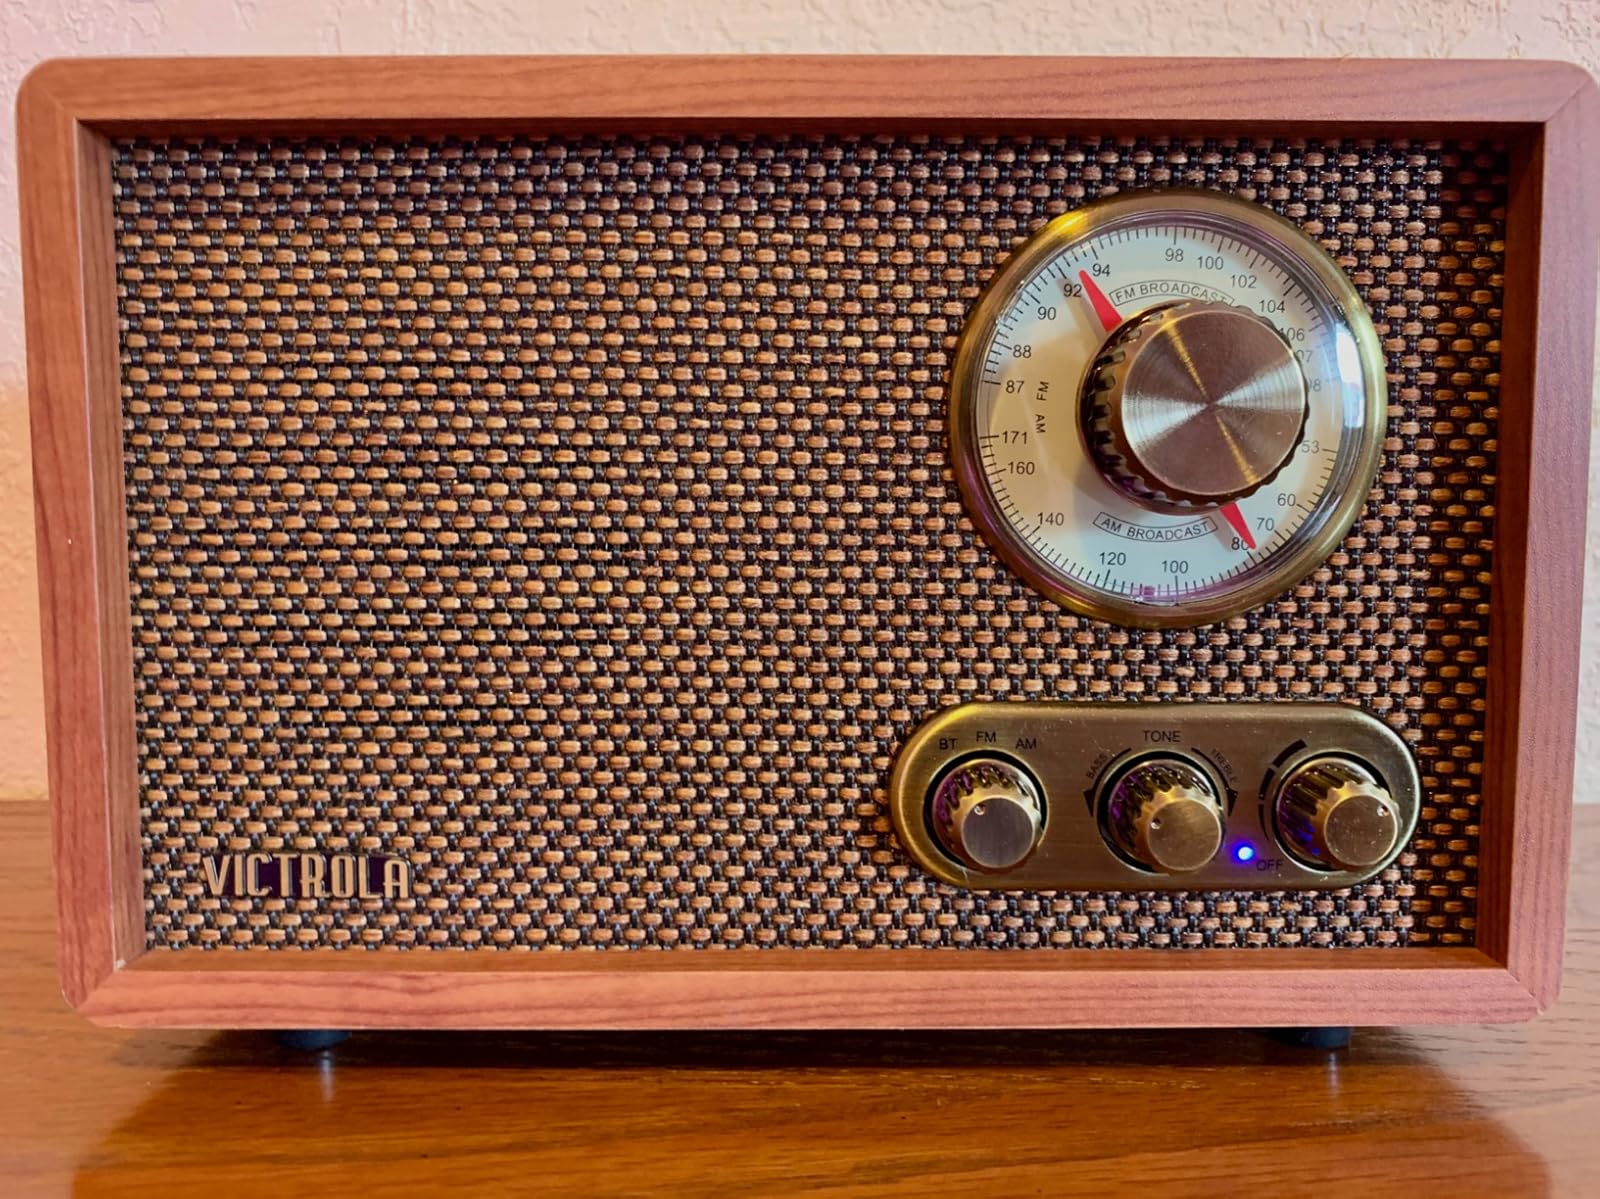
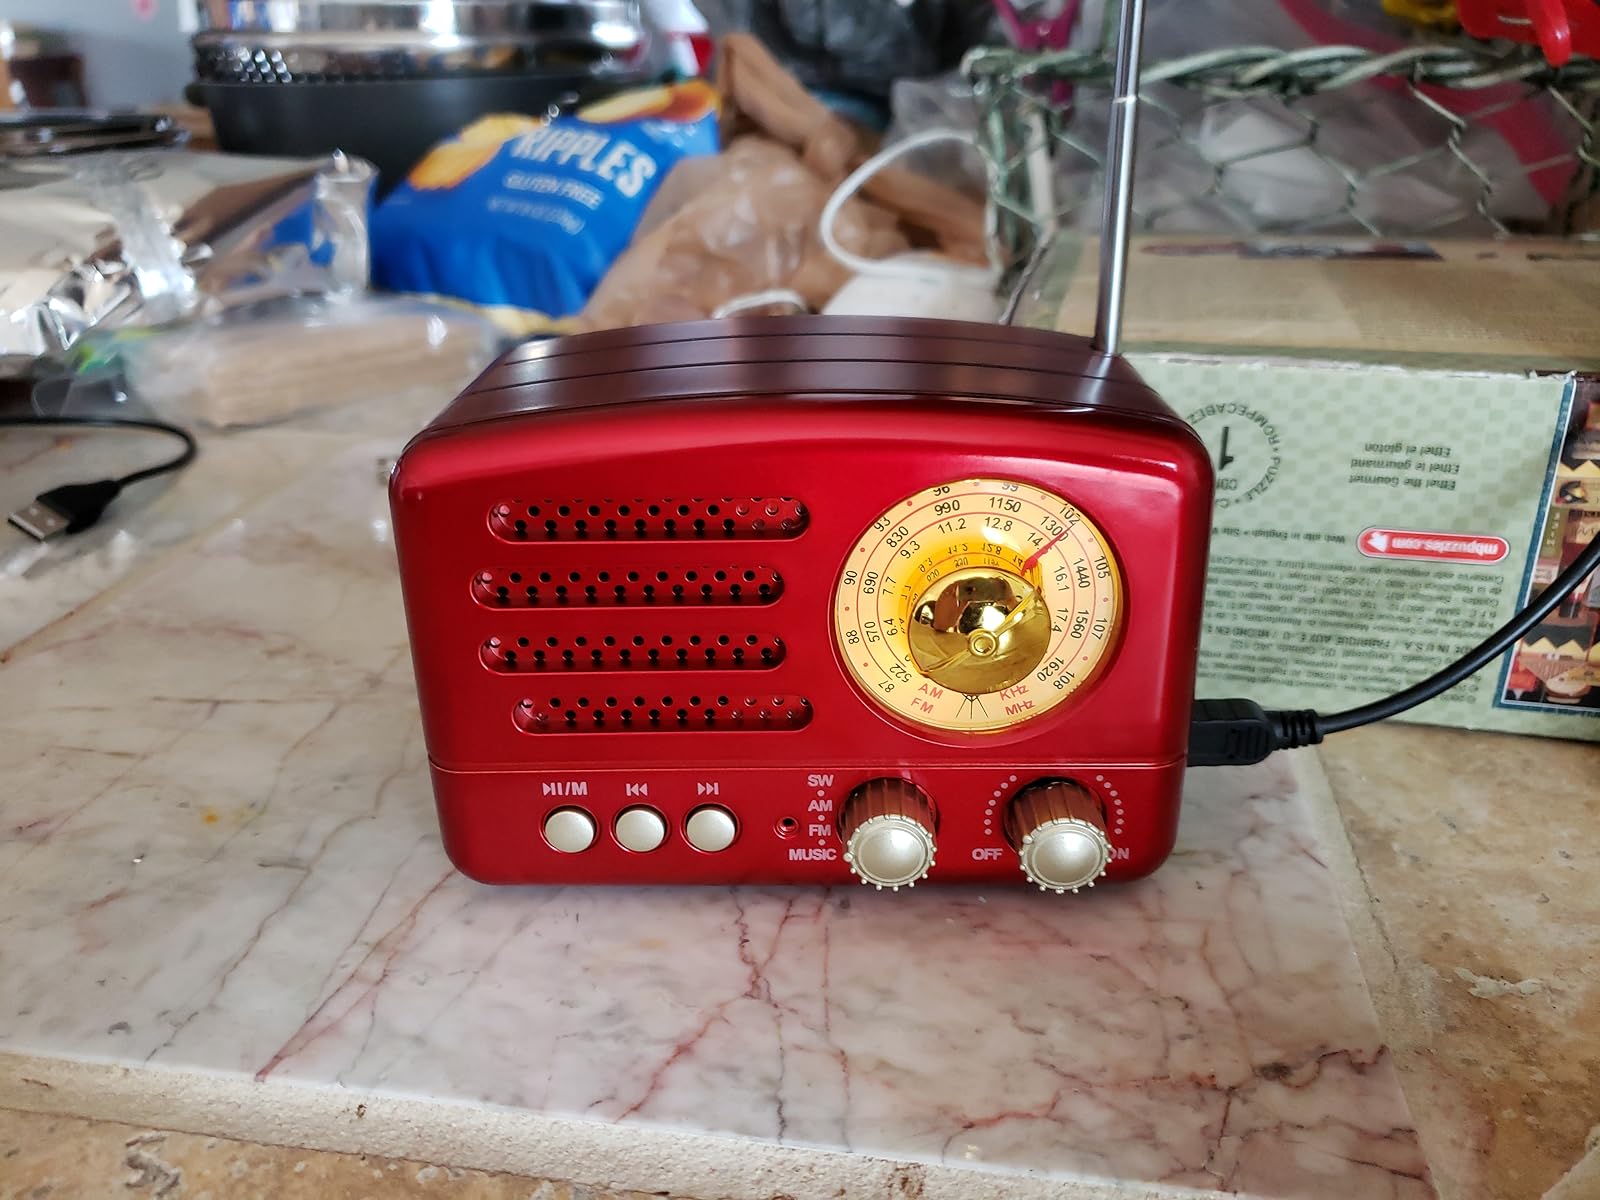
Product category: radio
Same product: no